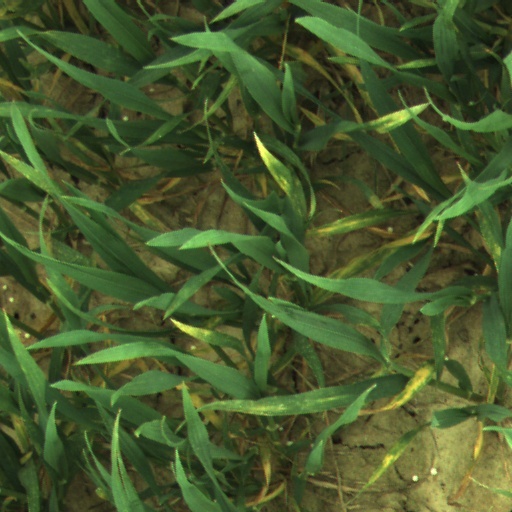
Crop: wheat